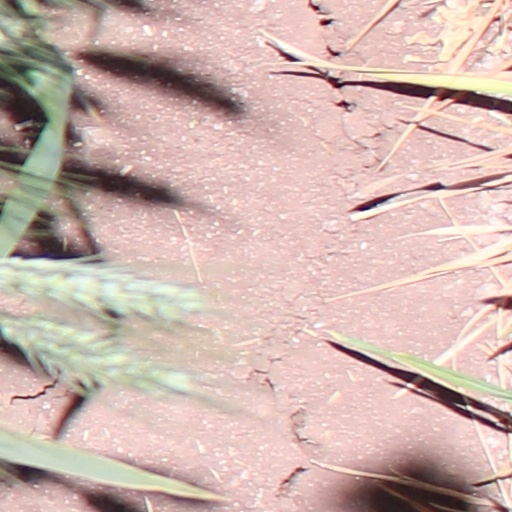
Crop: wheat